Dale Alexander

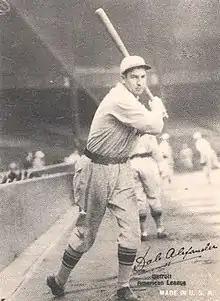
A trading card of Alexander from 1929.

On December 5, 1928, the Detroit Tigers purchased Alexander and pitcher Augie Prudhomme from Toronto for $100,000 cash and three players to be named later. In 1929, Alexander won the first base job with the Tigers, starting 155 games at the position. He compiled a .343 batting average, scored 110 runs, and led the American League with 215 hits. He also ranked among the American League leaders with 83 extra base hits (second), 363 total bases (second), 137 RBIs (third), 25 home runs (fifth), a .580 slugging percentage (fifth), 43 doubles (fifth), and 15 triples (fourth). After a tremendous rookie season, comparisons to Babe Ruth continued with one writer even dubbing him the "Prince of Swat".